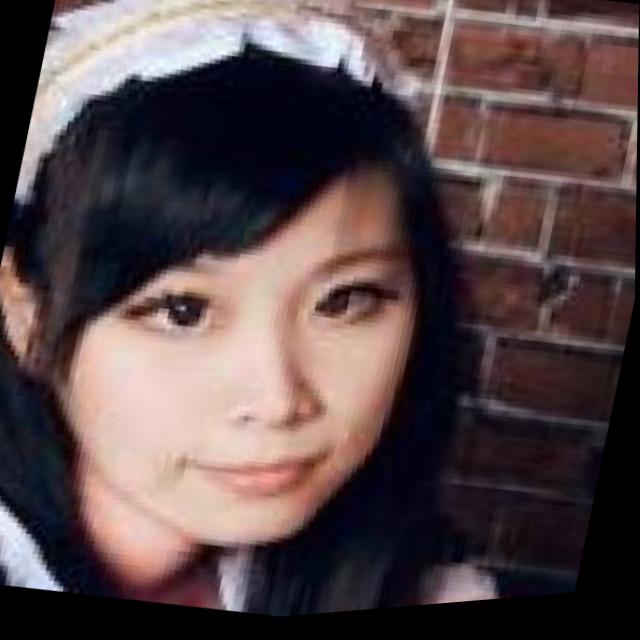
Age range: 21-44